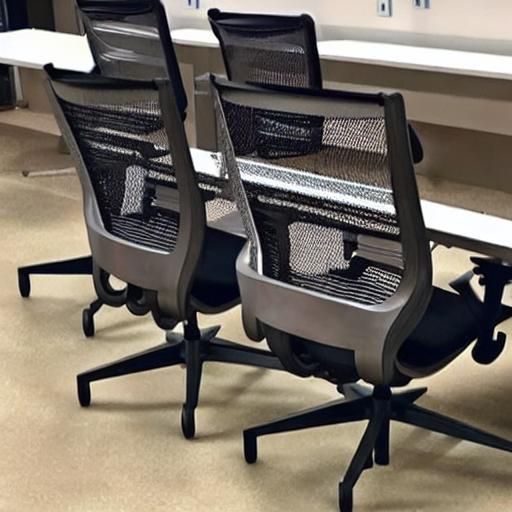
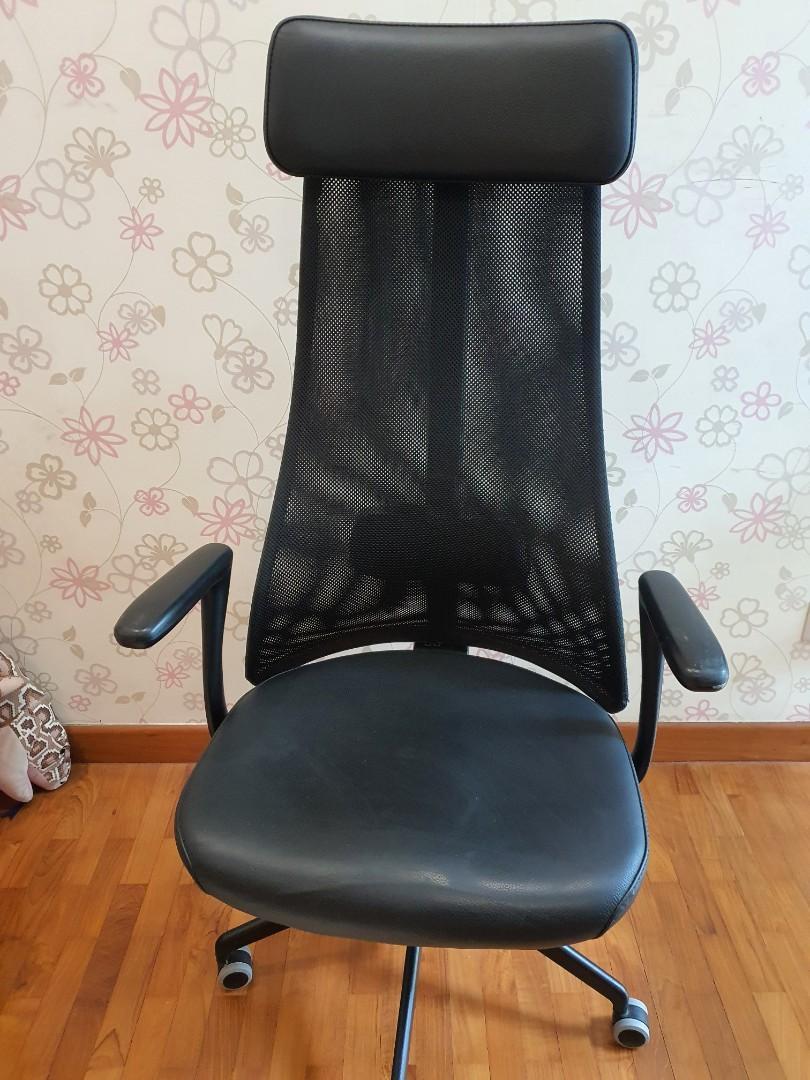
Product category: items_chair
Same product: no